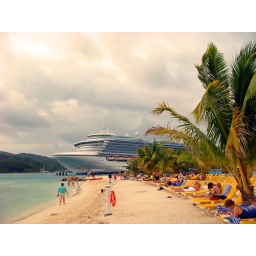
Our beautiful beach with the cruise ship in the background